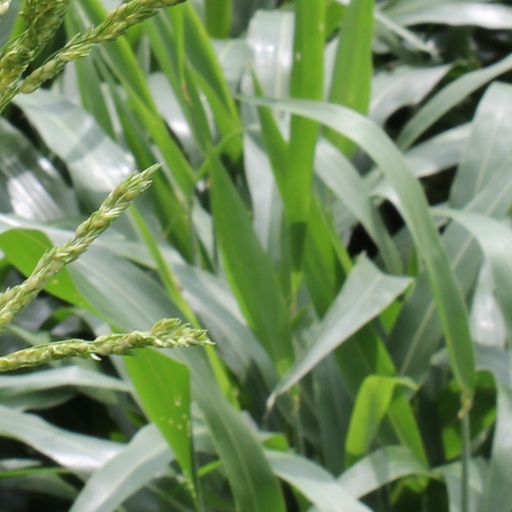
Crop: sorghum